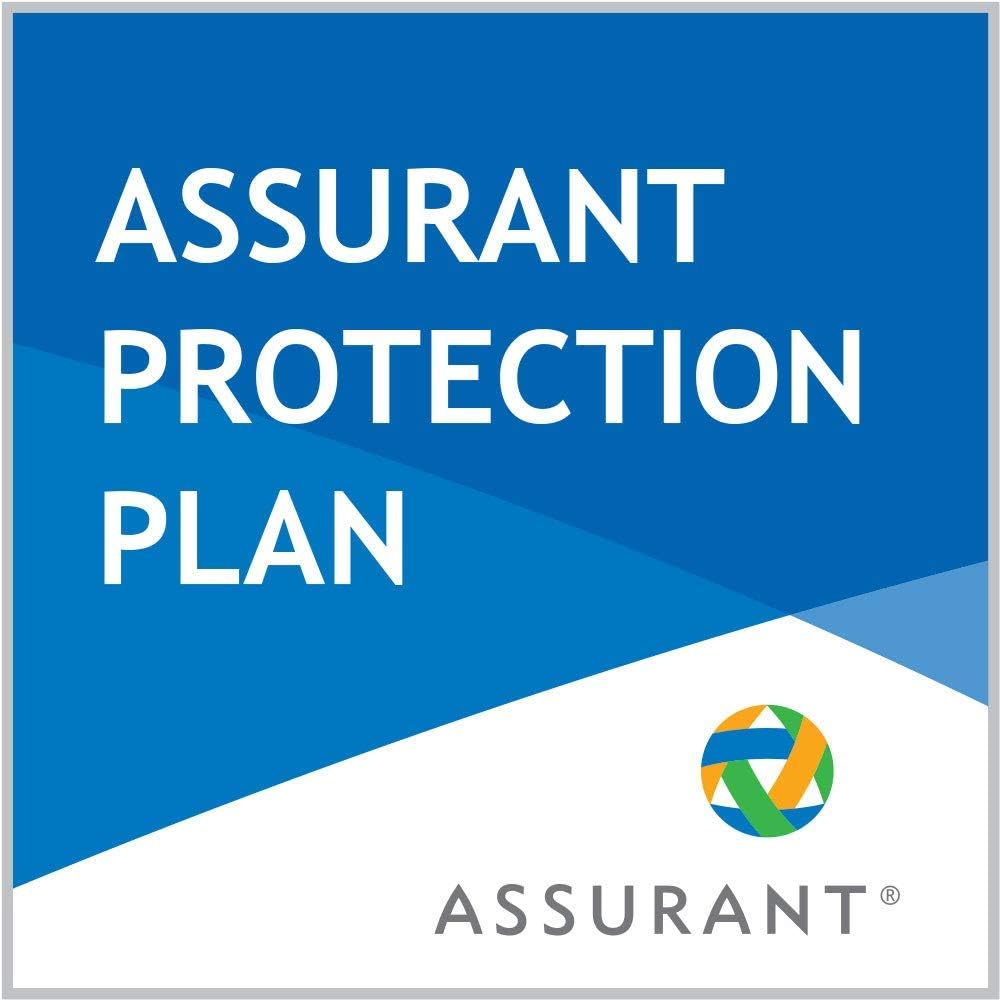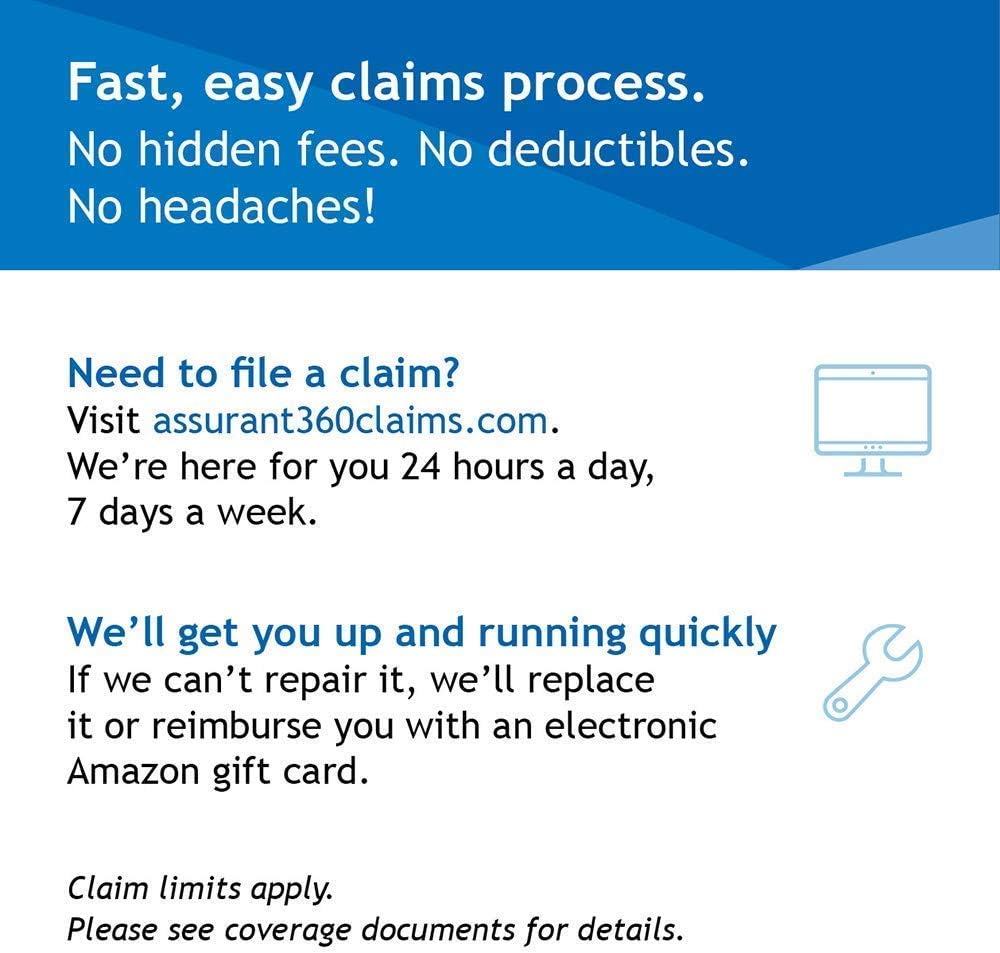
Assurant 4-Year Tablet Protection Plan ($600-$699.99)
Category: Computers
4 YR Tablet Protection Plan ($600-$699) 4 year Date of Purchase service plan. Coverage for mechanical and electrical failures are covered after the manufacturer's warranty expires; Free 2-way shipping for repairs; Fully transferable; cancel anytime, full refund in the first 30 days; No deductibles
Features: Plan delivered by email; file claims online or by phone. | No deductible. No hidden fees. We’ll fix it, replace it or send you an Amazon gift card up to the original purchase cost. | Fully transferable if you give as a gift. | Cancel anytime. | Products used for commercial or business purposes are excluded.